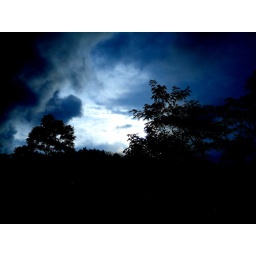
beautiful view of blue sky in d evening in COORG..!!